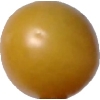
Label: tomato_cherry_yellow